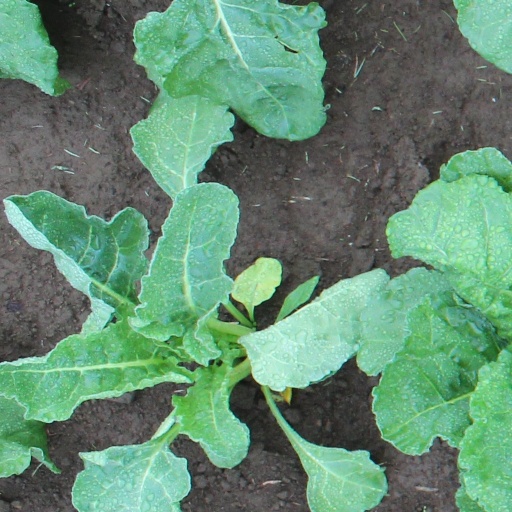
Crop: sugar beet